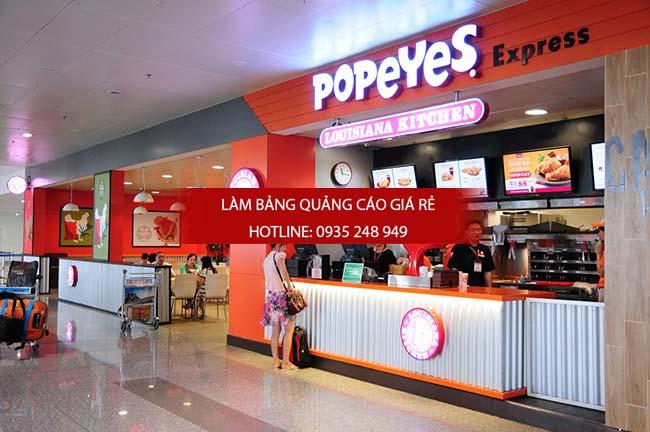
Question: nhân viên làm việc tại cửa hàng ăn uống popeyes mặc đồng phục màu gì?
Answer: nhân viên làm việc tại cửa hàng ăn uống popeyes mặc đồng phục màu đen